History of Namibia

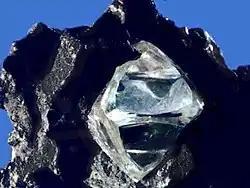
A diamond

Being the only German colony in Africa considered suitable for white settlement at the time, Namibia attracted an influx of German settlers. In 1903 there were 3,700 Germans living in the area, and by 1910 their number had increased to 13,000. Another reason for German settlement was the discovery of diamonds in 1908. Diamond production continues to be a very important part of Namibia's economy.